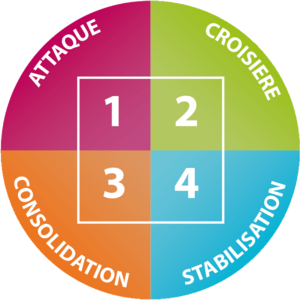
Les 4 phases, où les deux premières correspondent au processus strict pour perdre du poids rapidement et les deux dernières pour maintenir son poids idéal et ne pas récupérer de poids.
Le régime Dukan est un régime amaigrissant hyperprotéiné mis au point par Pierre Dukan. Il est considéré comme un régime à la mode ou « régime miracle ».